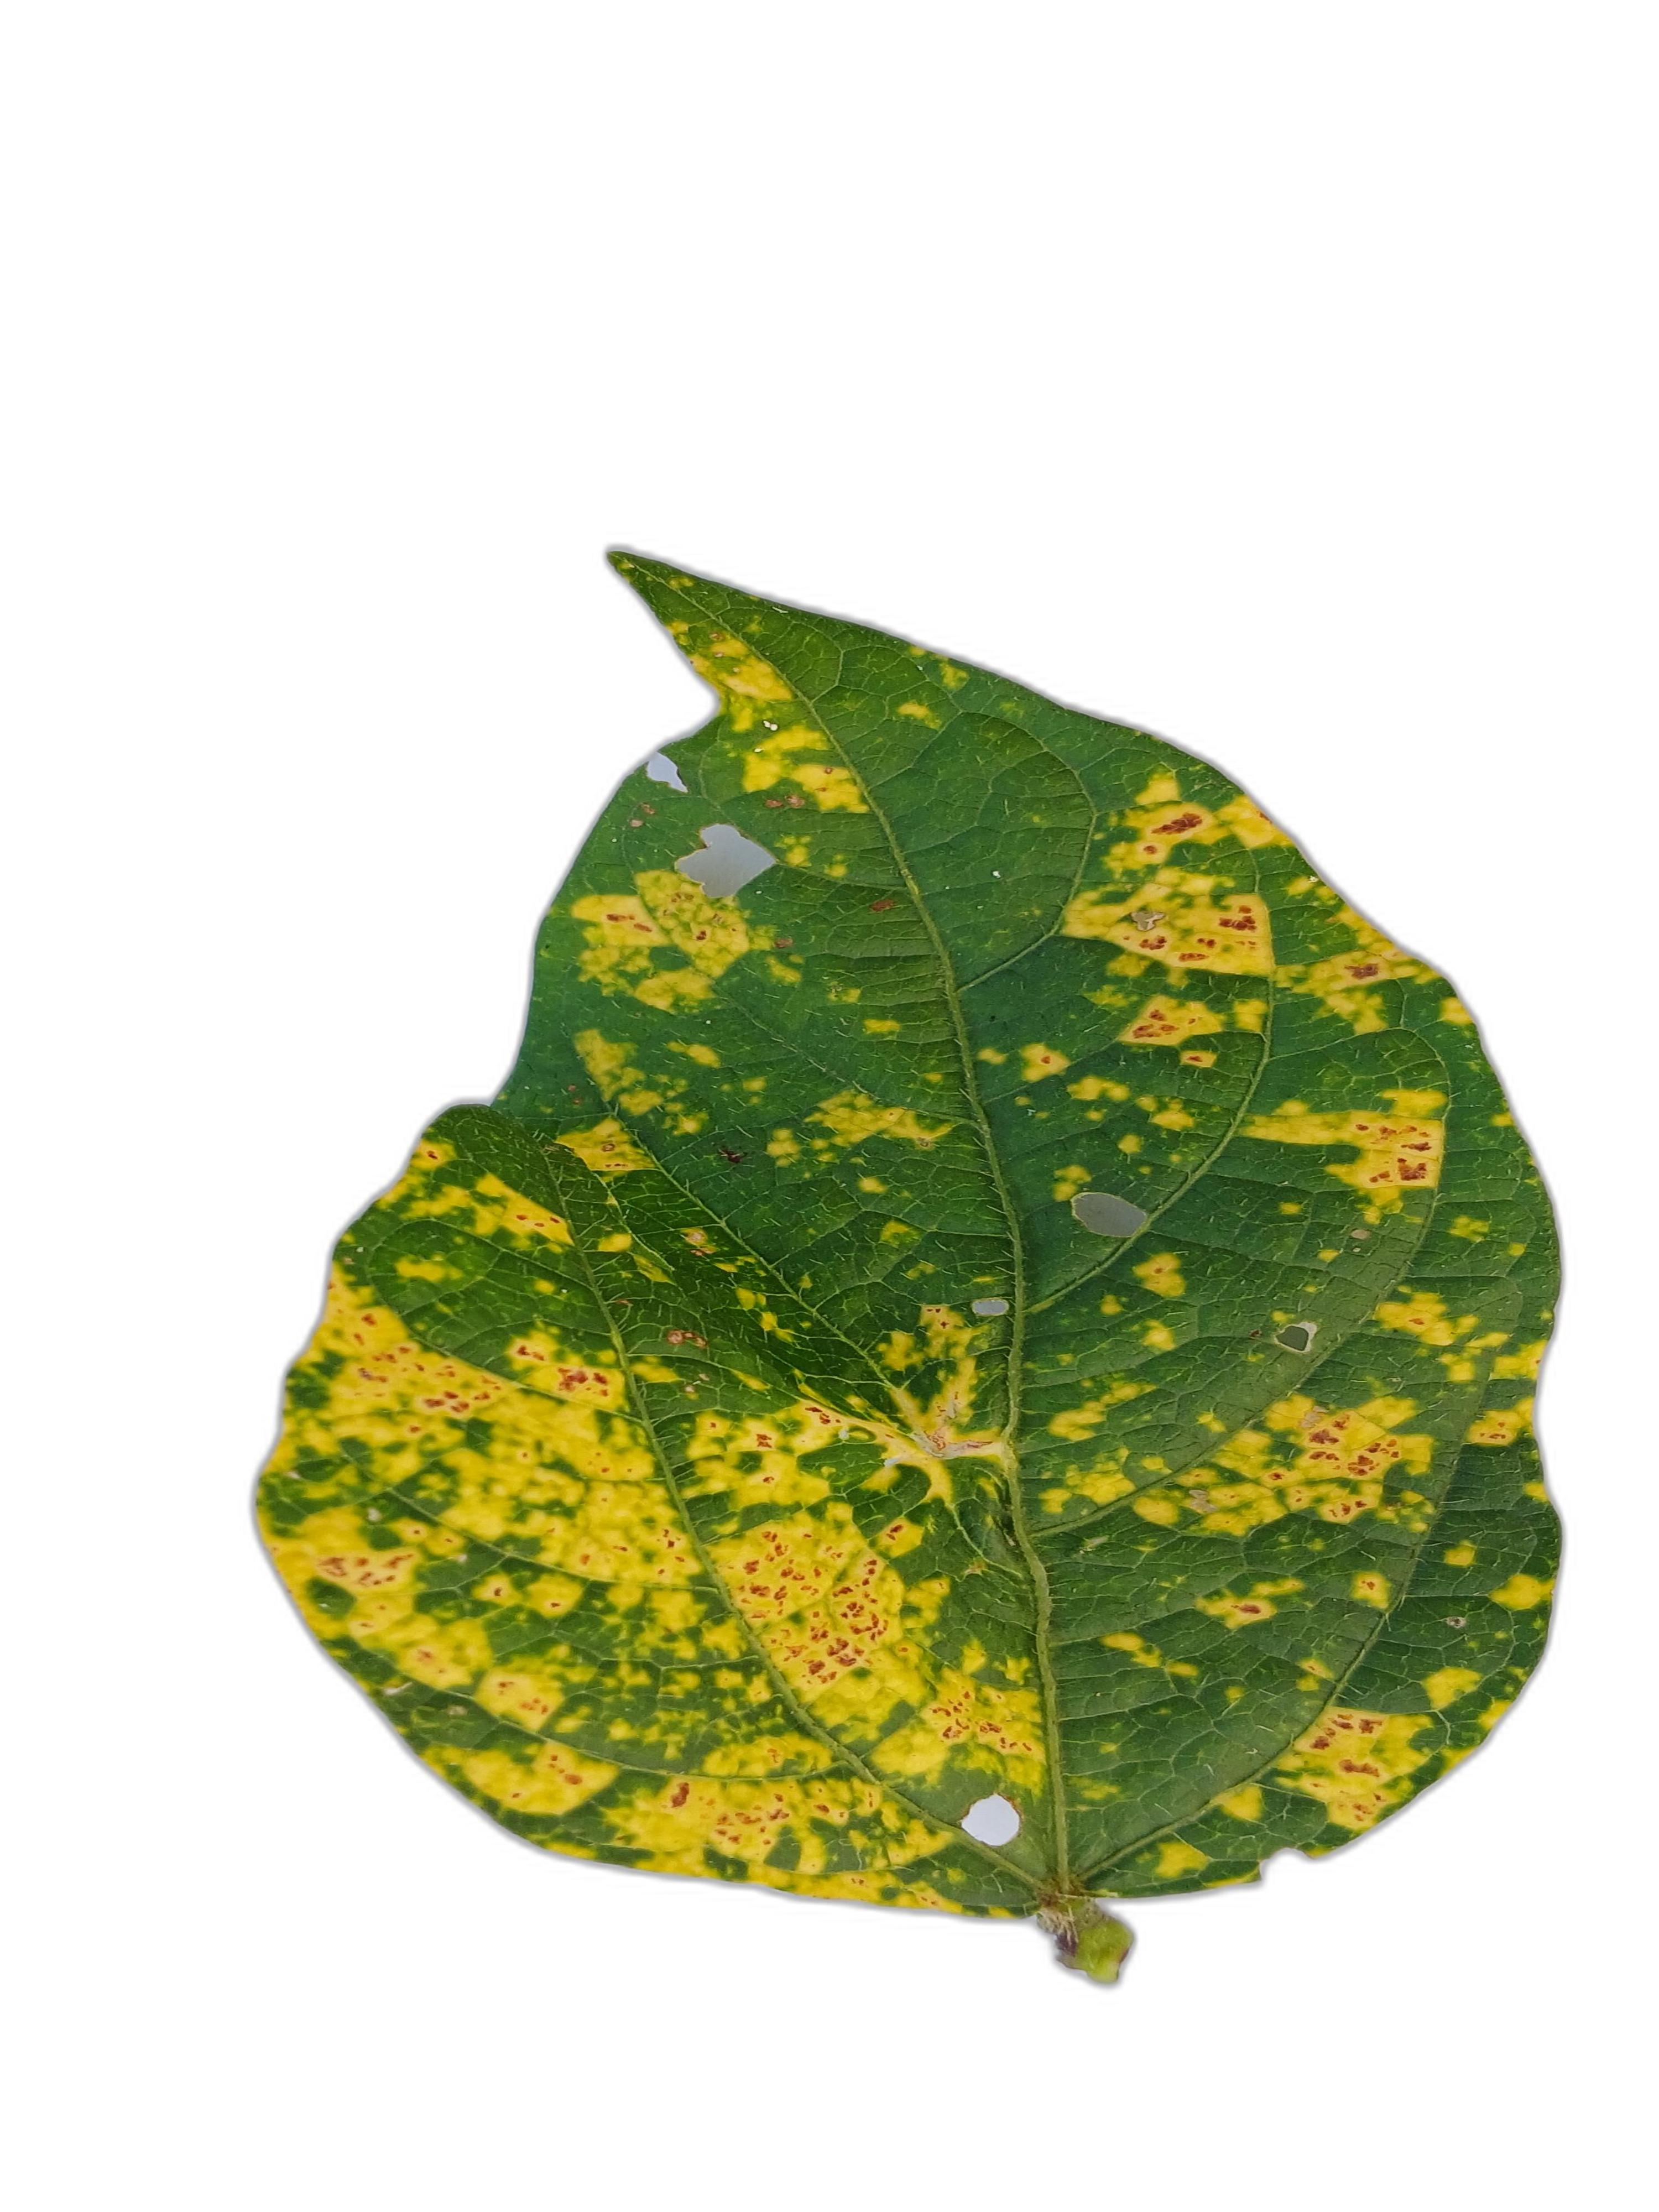
Label: Yellow Mosaic